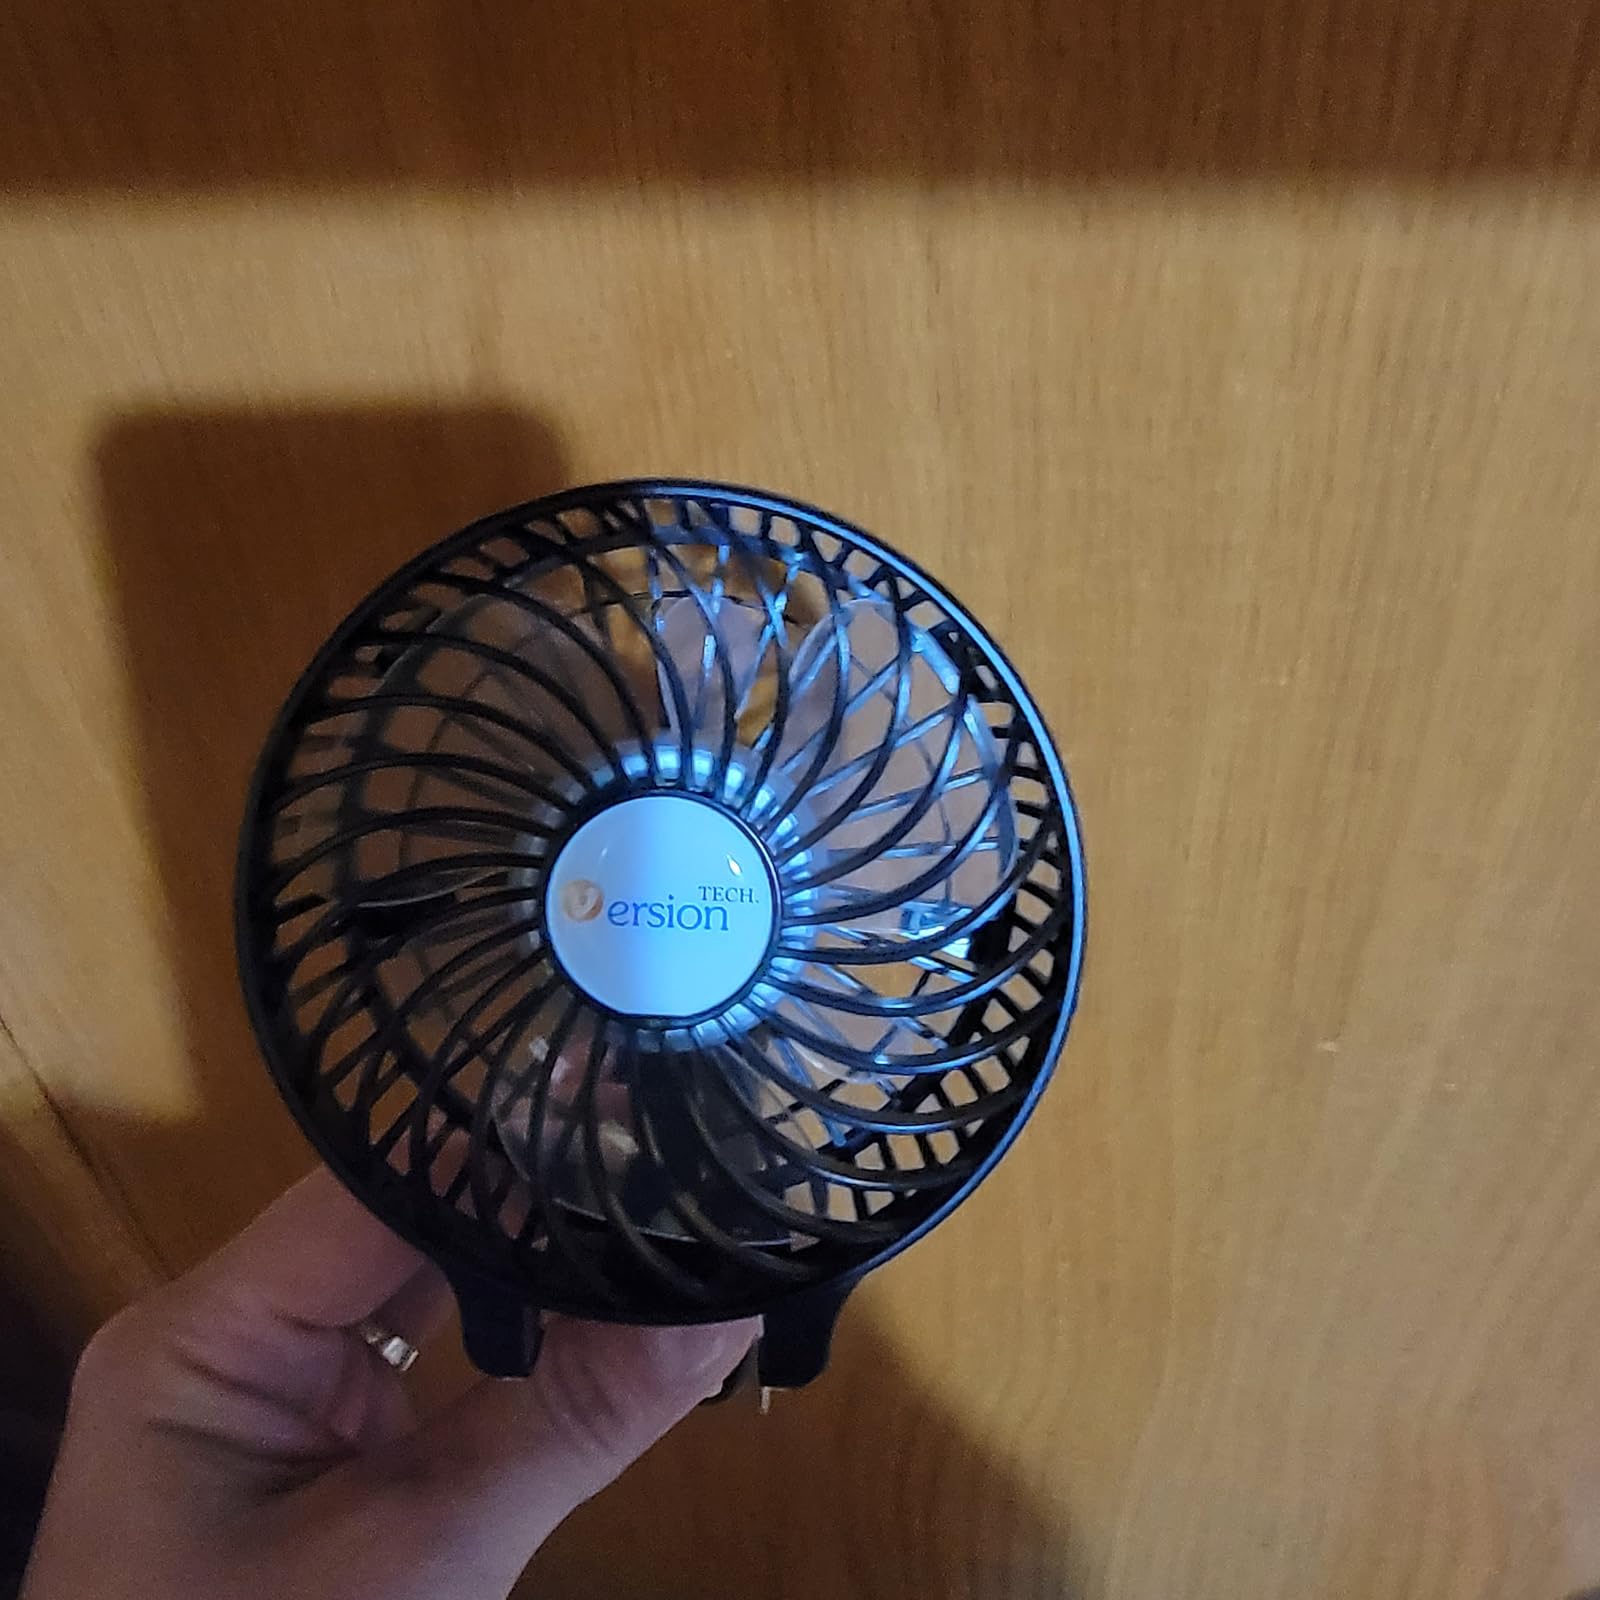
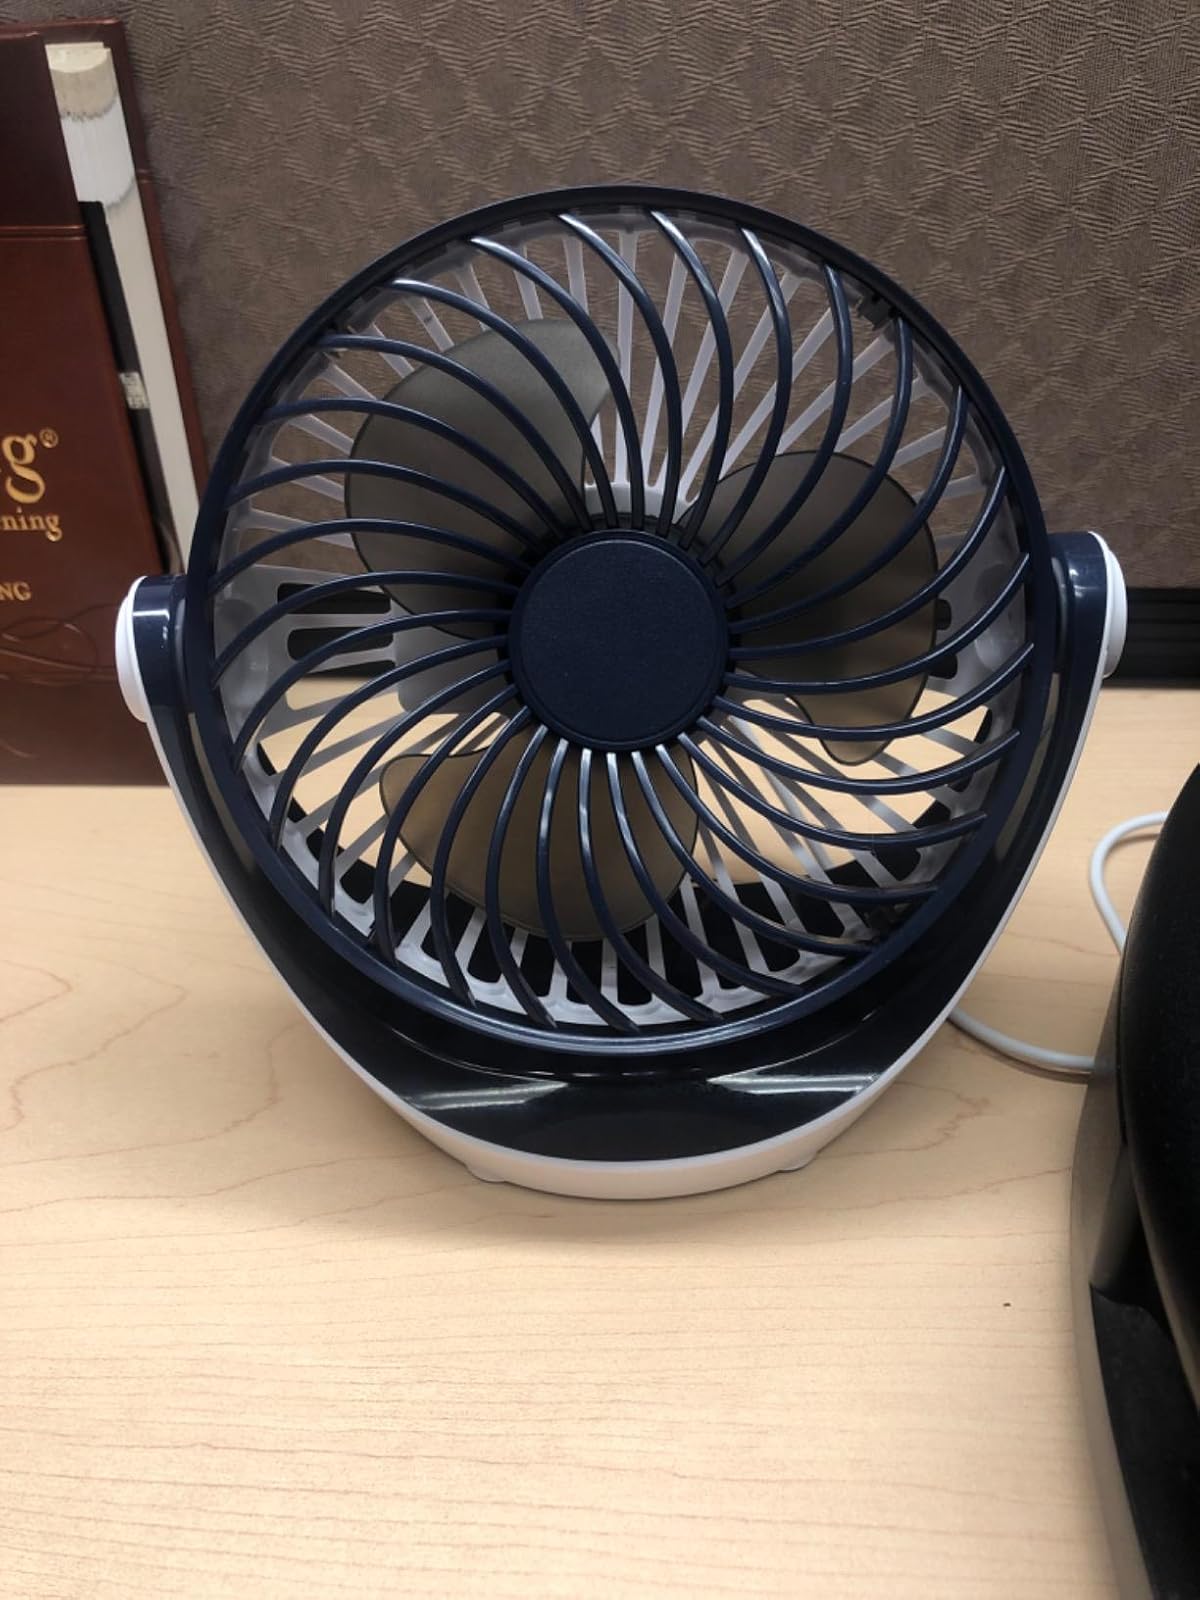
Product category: fan
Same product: no